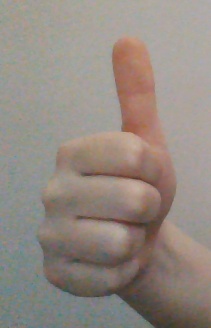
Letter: aleff